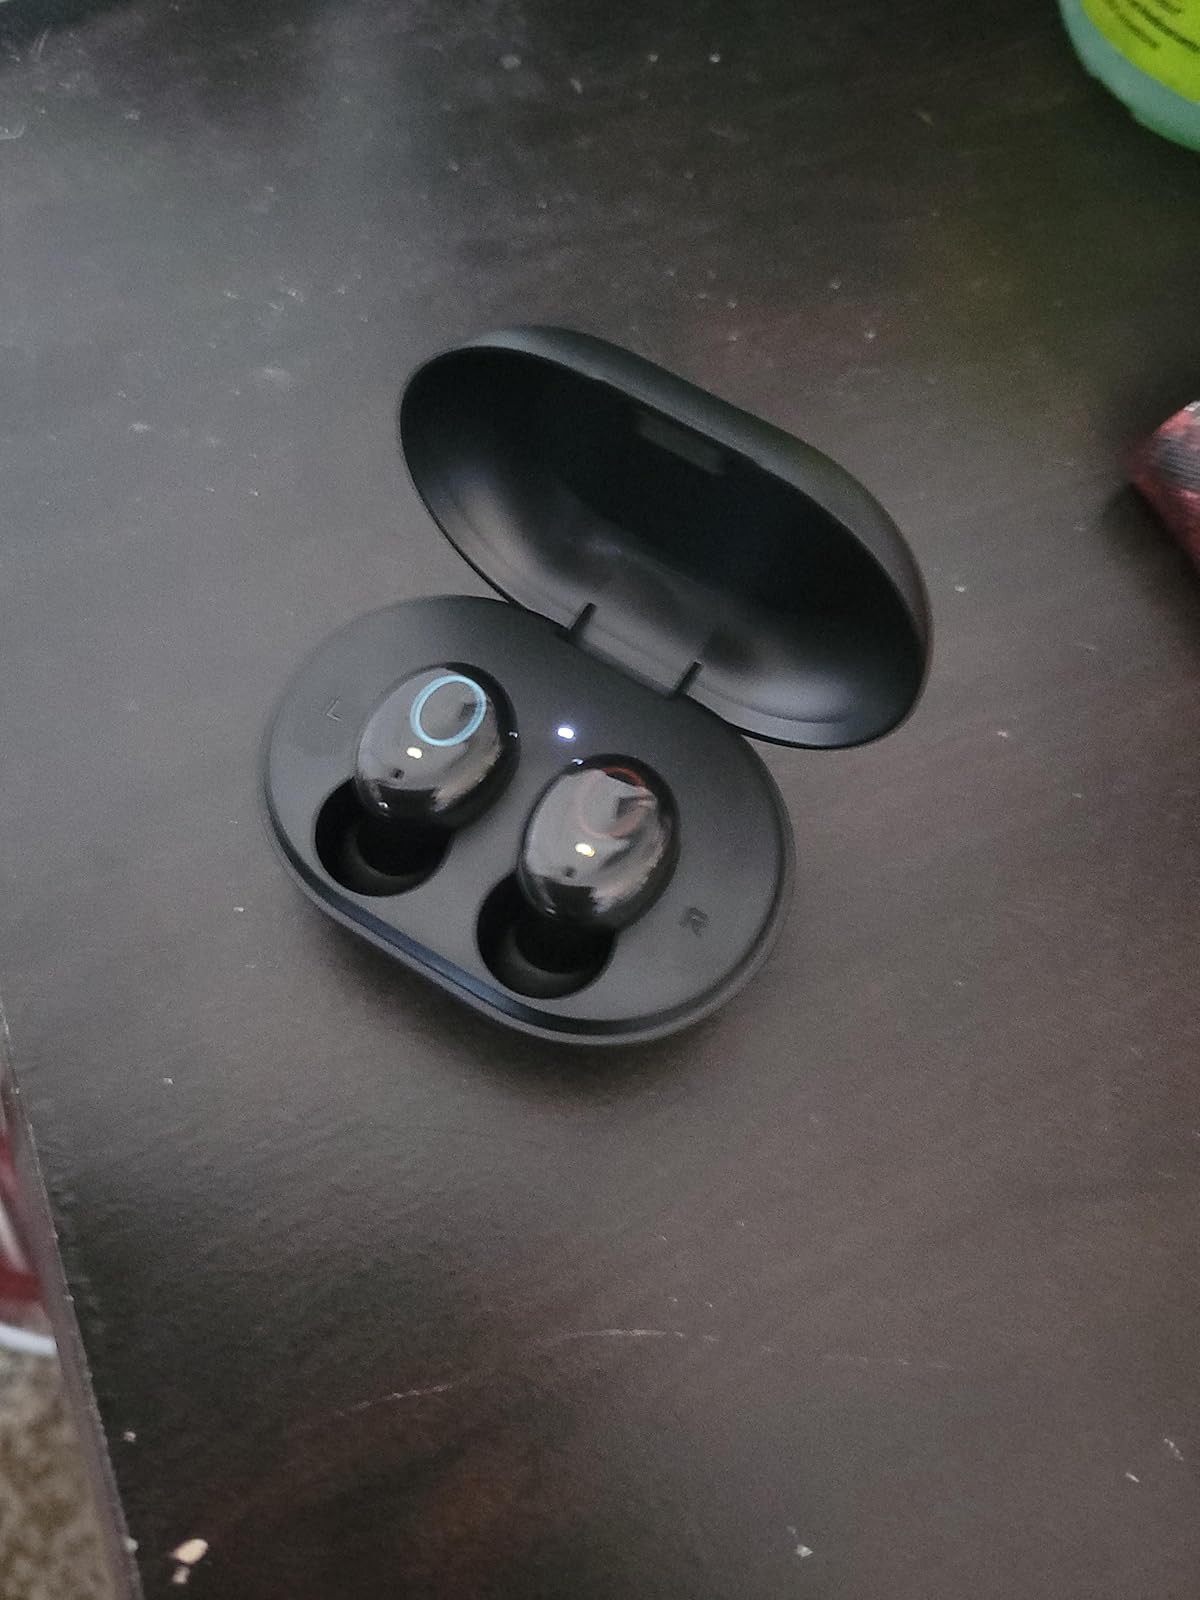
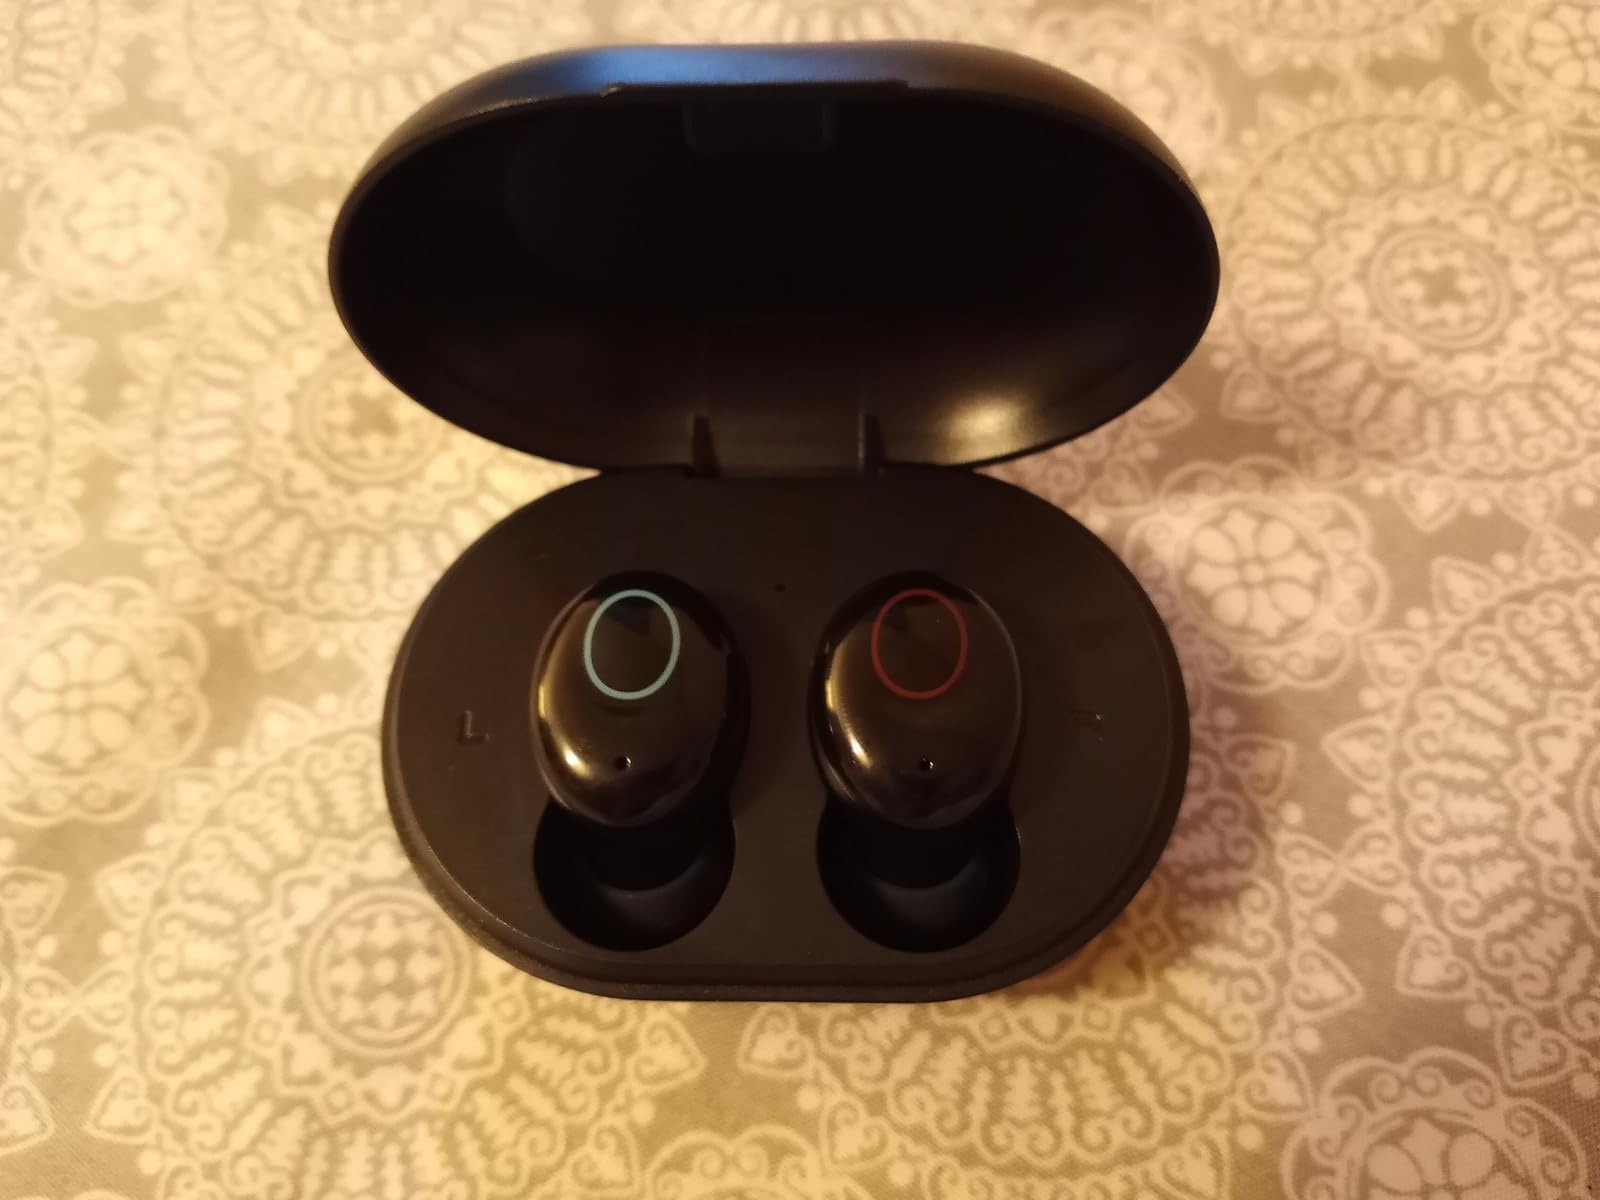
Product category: earbuds
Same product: yes